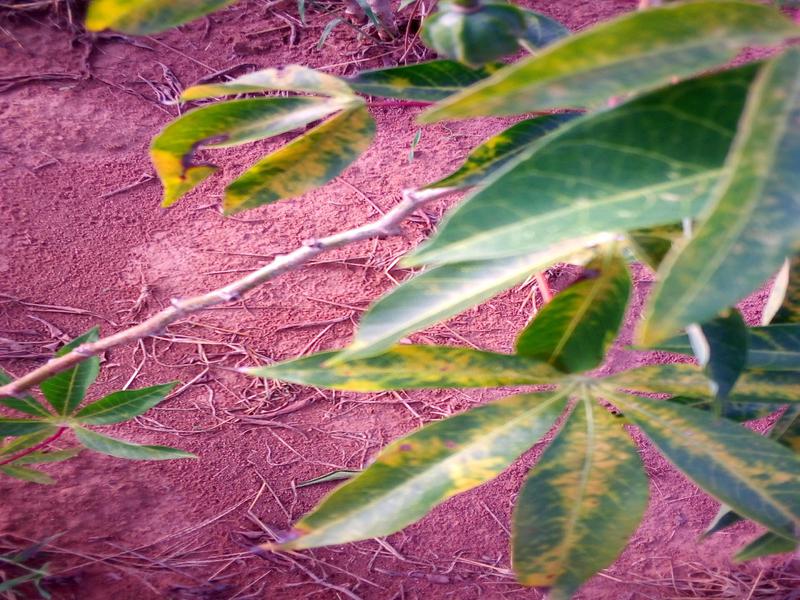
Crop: cassava
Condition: brown_streak_disease